Earl of Gainsborough

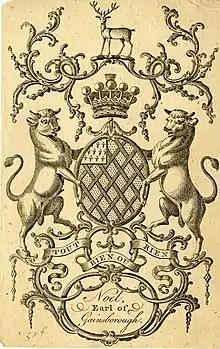
Bookplate showing the coat of arms of Noel, Earls of Gainsborough

The heir apparent is the present holder's son Henry Robert Anthony Noel, Viscount Campden (born 1977).